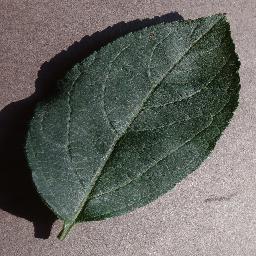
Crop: apple
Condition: healthy